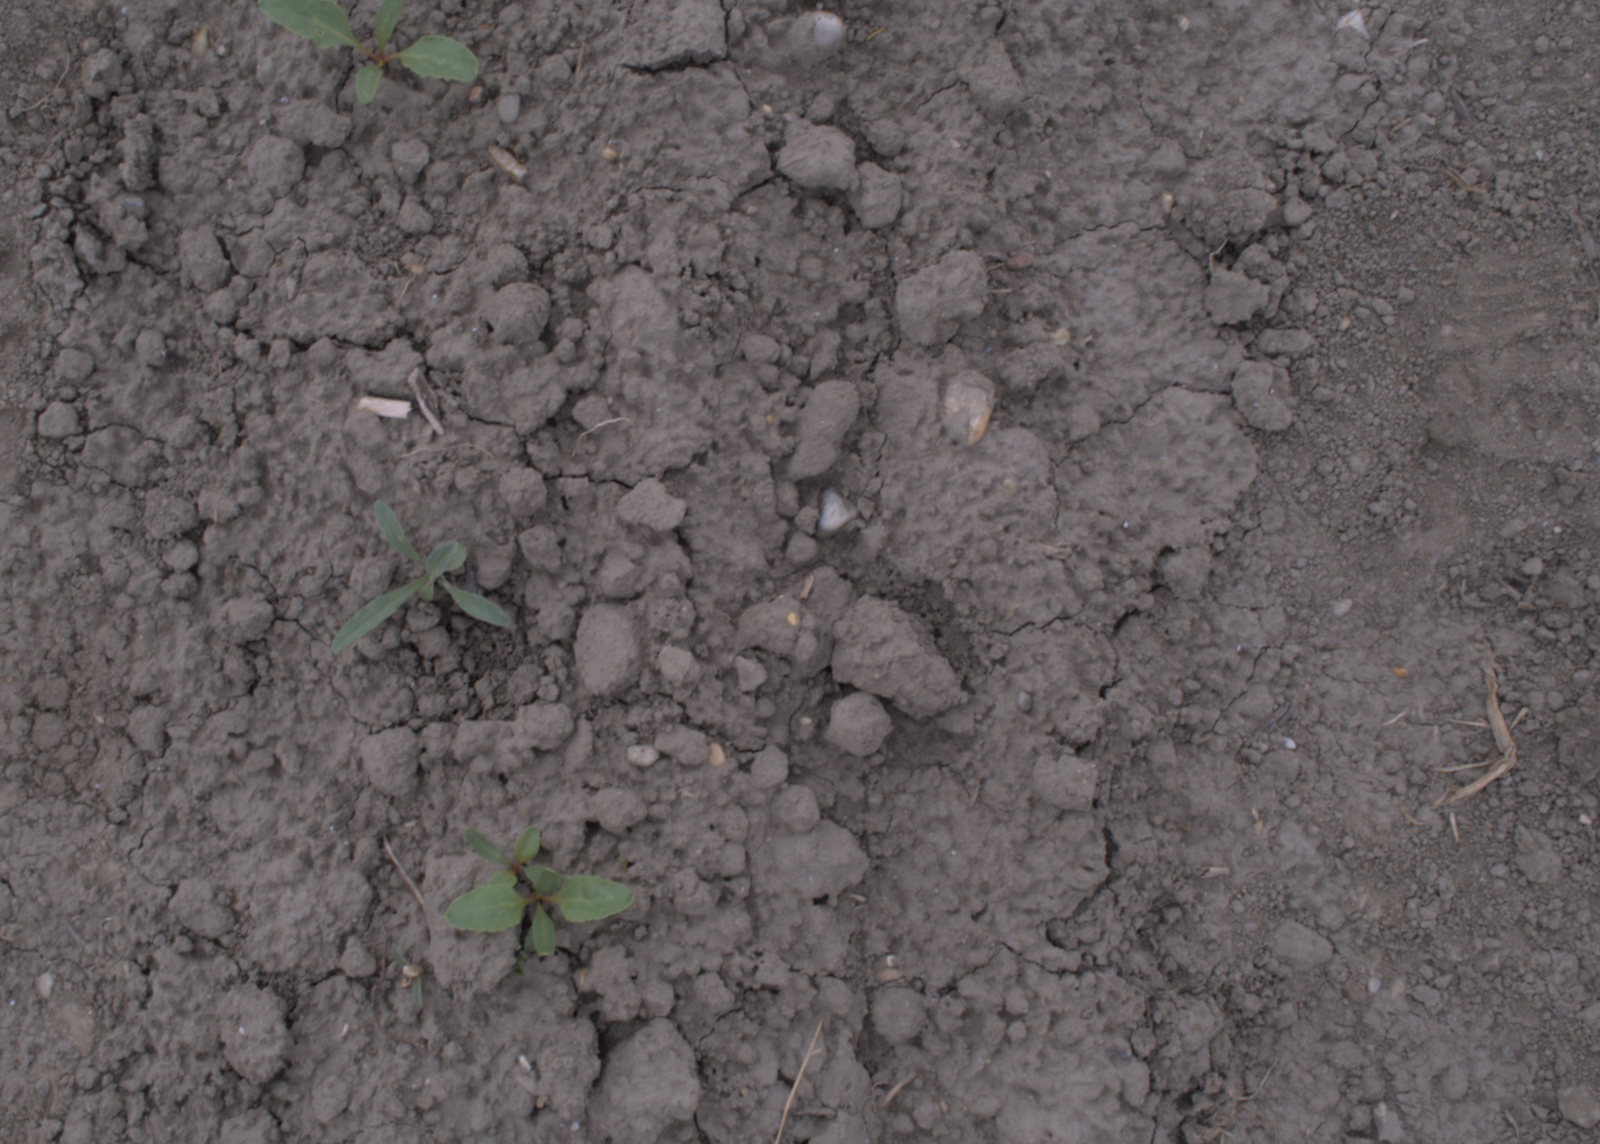
Capture date: 17.08.2020 12:10:21
Weather: cloudy
Wind: light
Seeding date: 21.07.2020
Plant canopy height (mm): 910